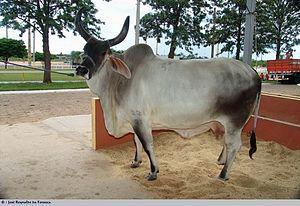
L'élevage bovin au Brésil résulte de l'introduction de bovins issus de l'élevage portugais, pays d'origine des colonisateurs. Par la suite des introductions de zébus, bien adaptés aux conditions climatiques du pays, ont eu lieu. Des races métissées créées au Brésil sont également élevées.
Le guzera, guzerat, guzerath, gujerati ou encore gujerat est une race bovine d'origine brésilienne.